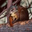
Label: shrew